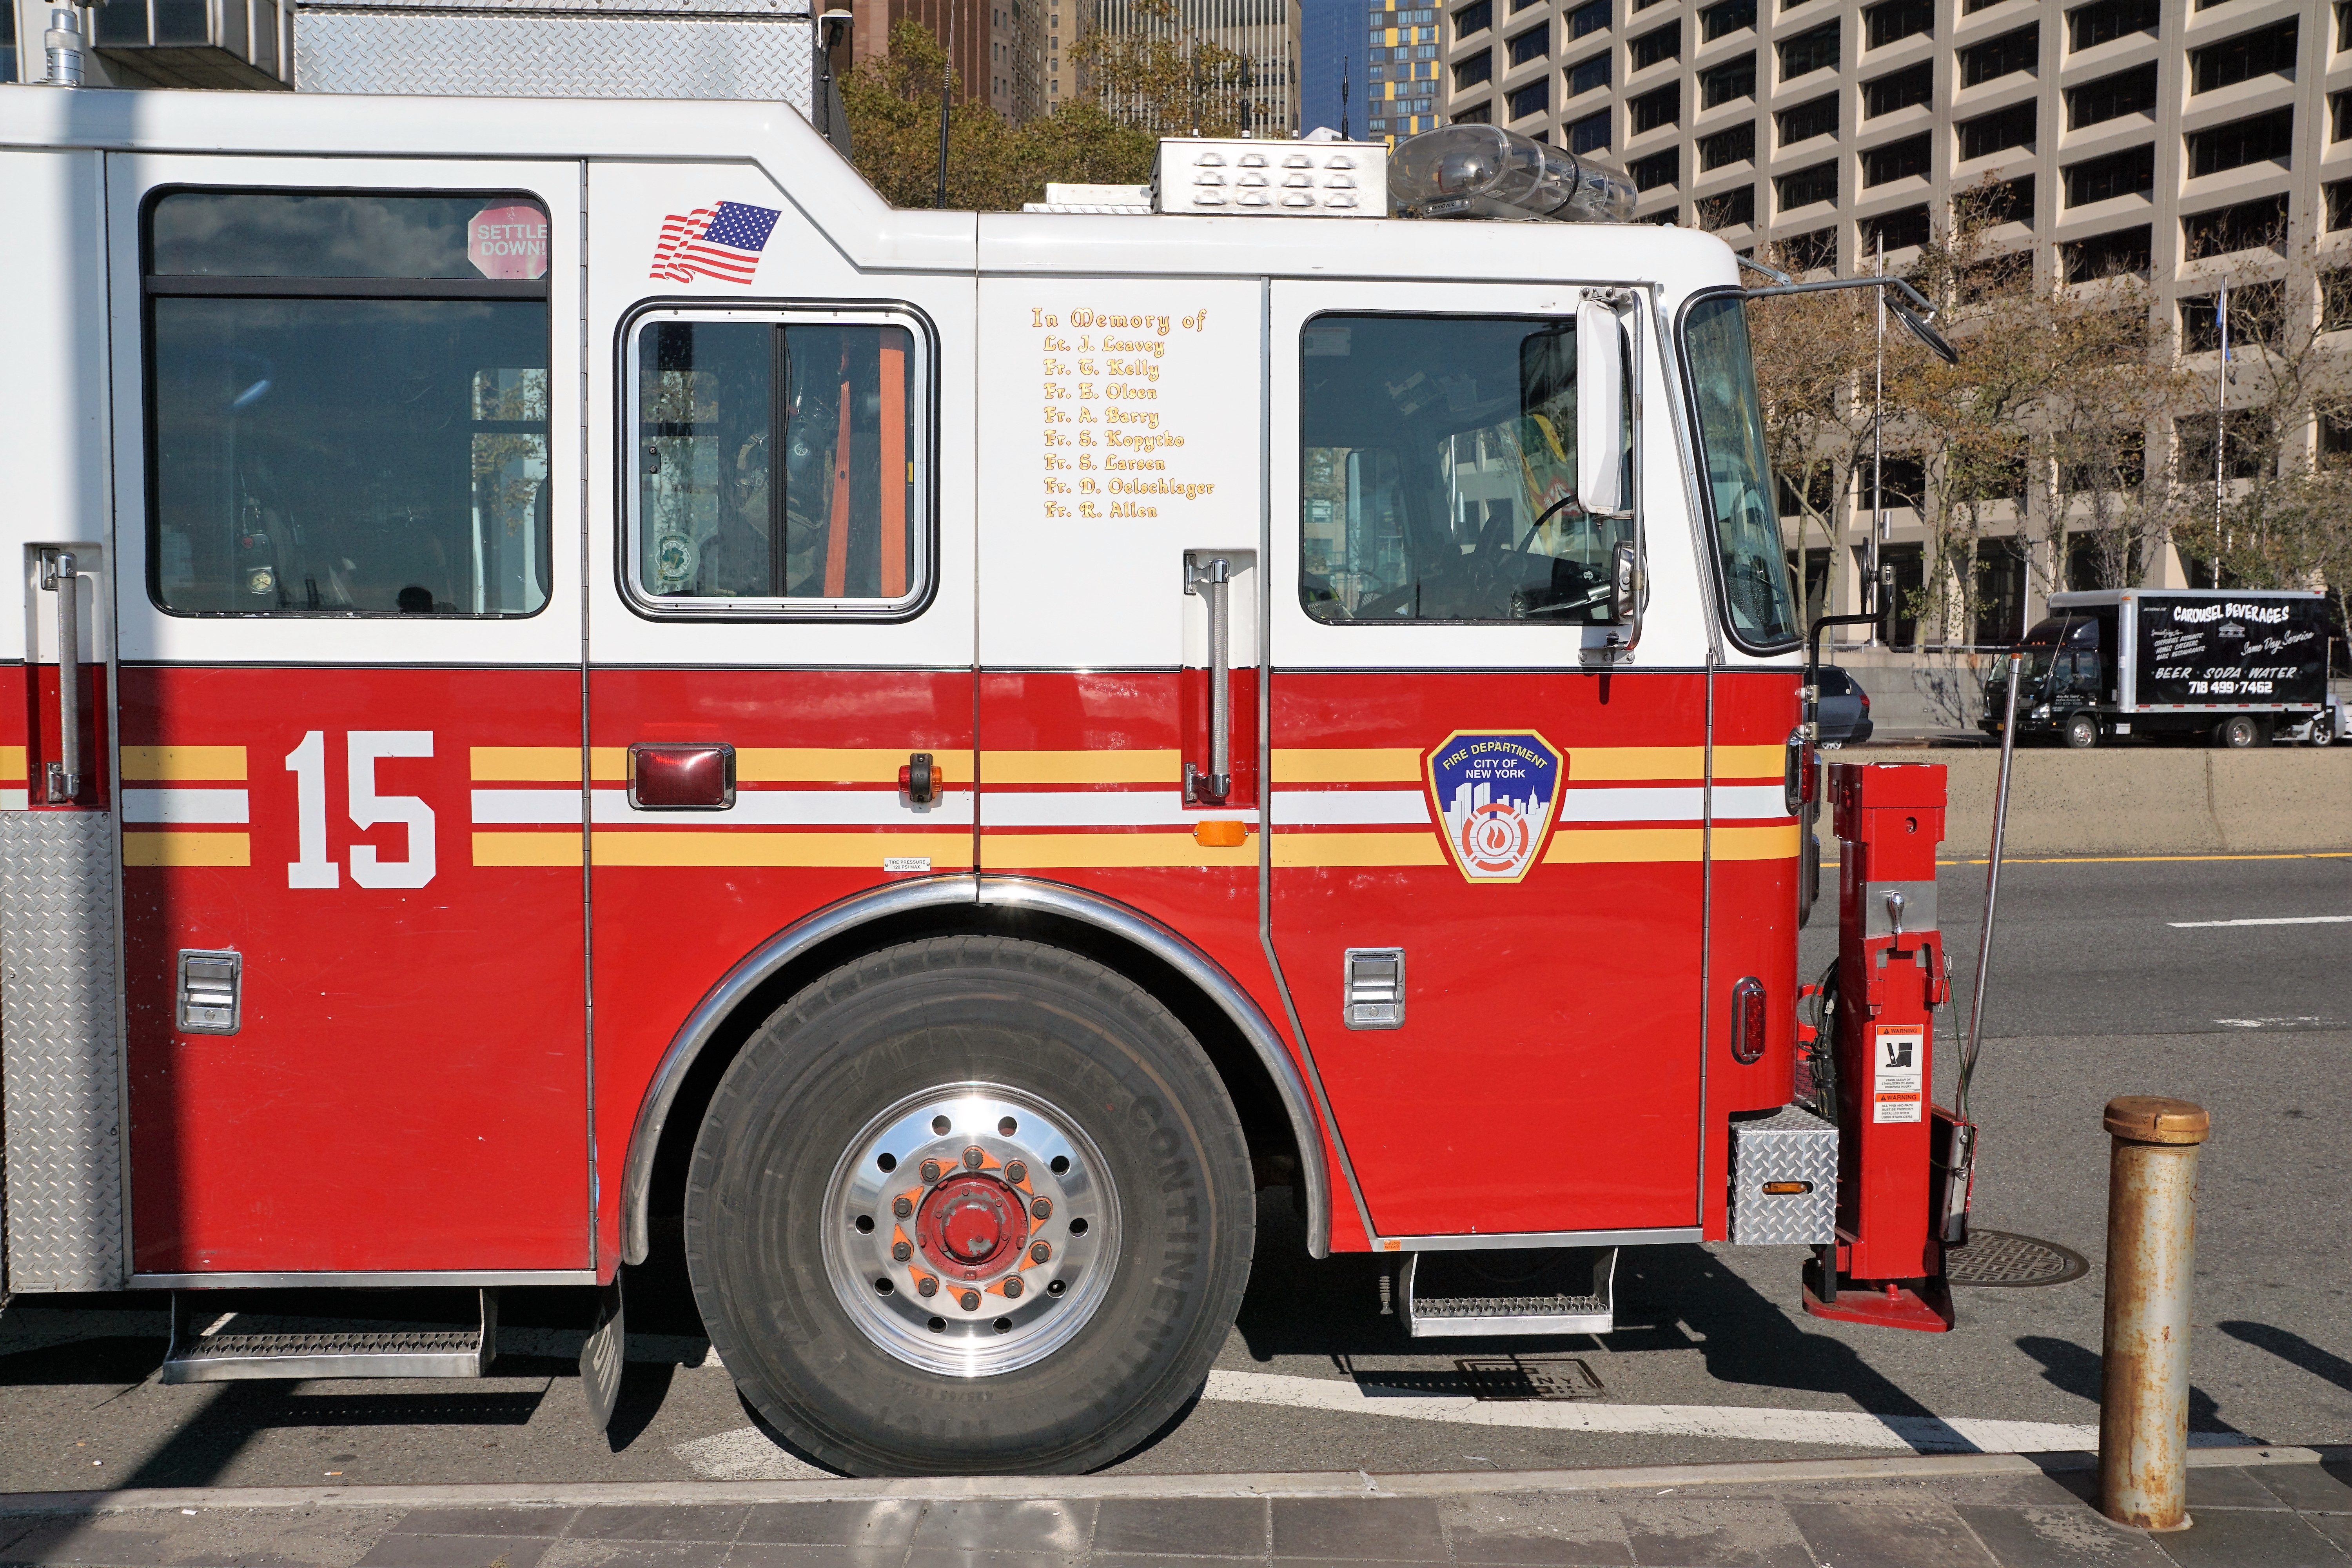
car, new york, manhattan, transport, truck, red, vehicle, flight, america, fire, auto, world trade center, public transport, motor vehicle, emergency service, fire department, save, emergency, rescue, misfortune, savior, antique car, land vehicle, fire apparatus, emergency vehicle, 11 september, list of united states